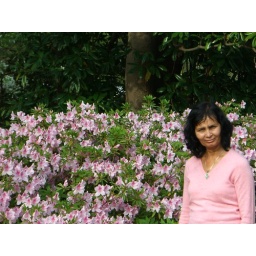
Matching her clothes to the flowers in the park.